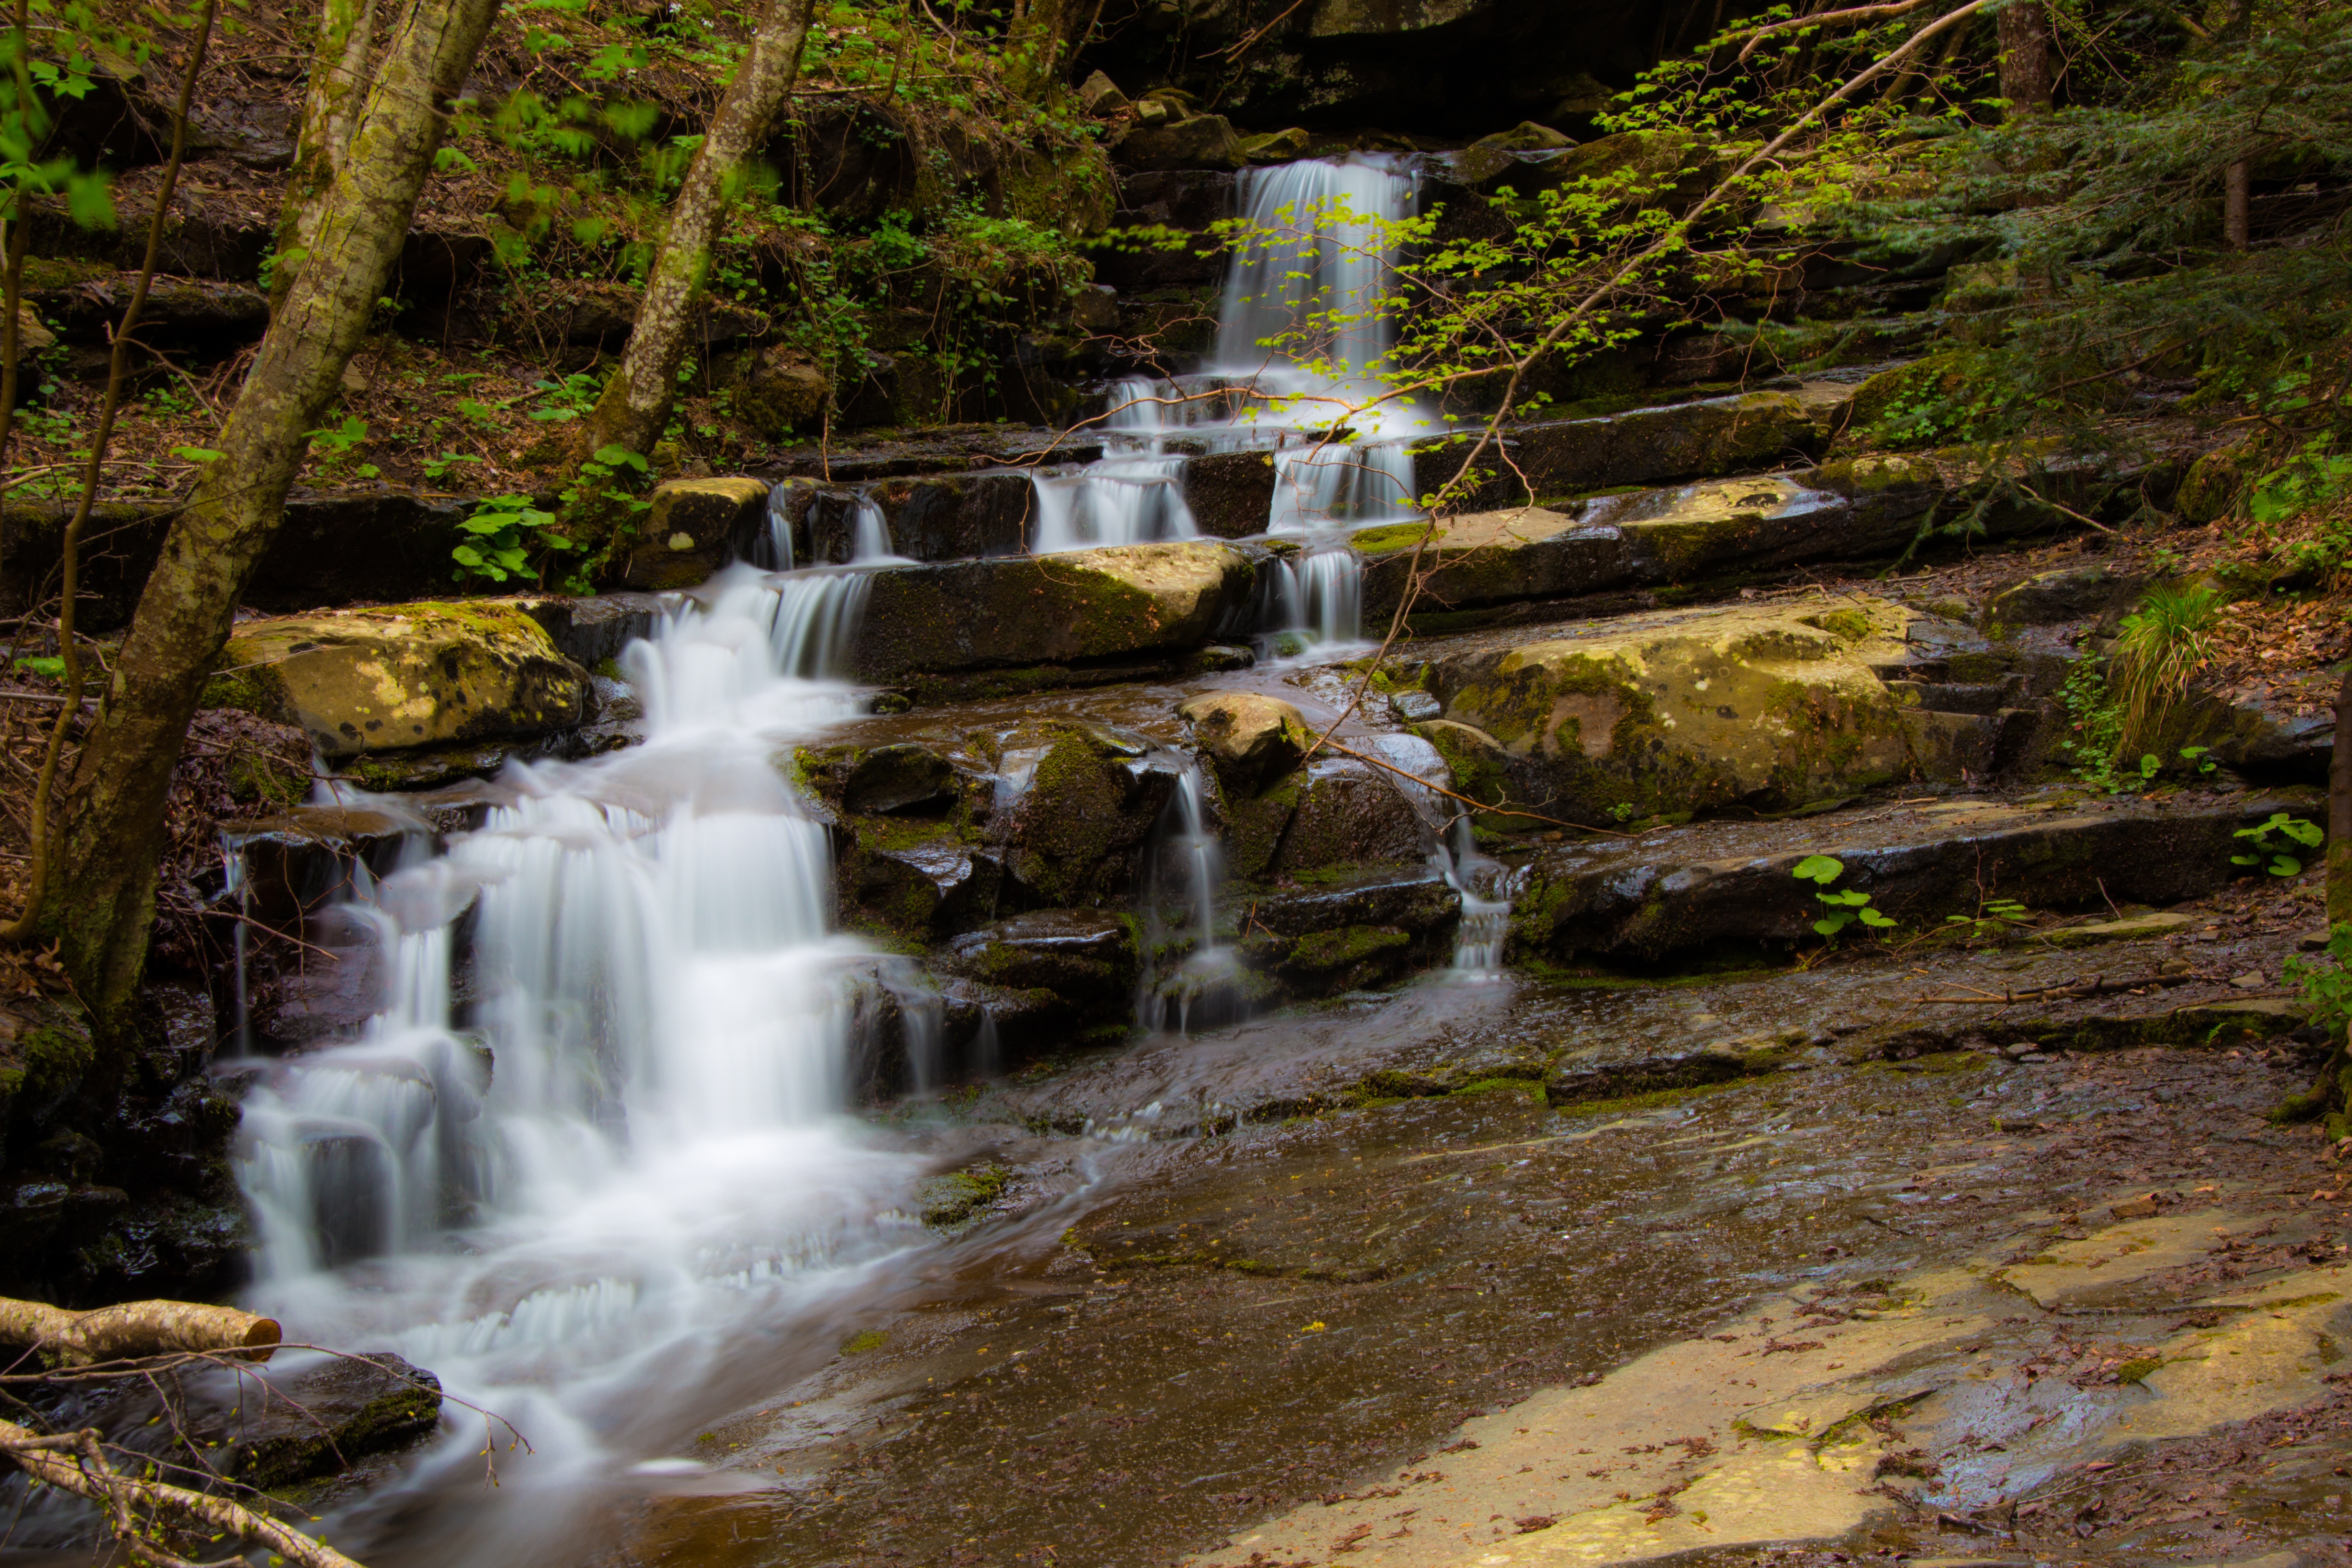
water, nature, forest, waterfall, creek, wilderness, river, stream, cascade, autumn, body of water, wasserfall, woodland, water feature, watercourse